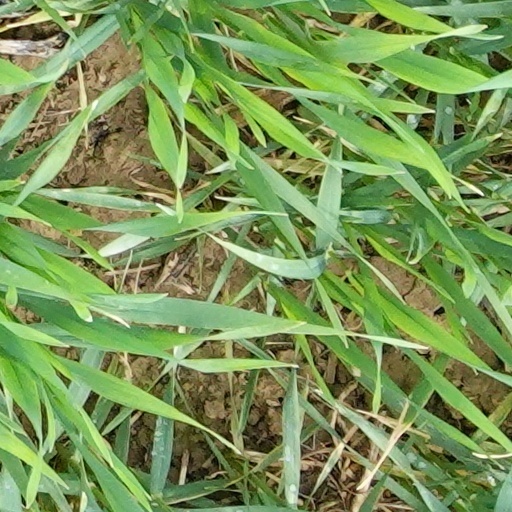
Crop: wheat